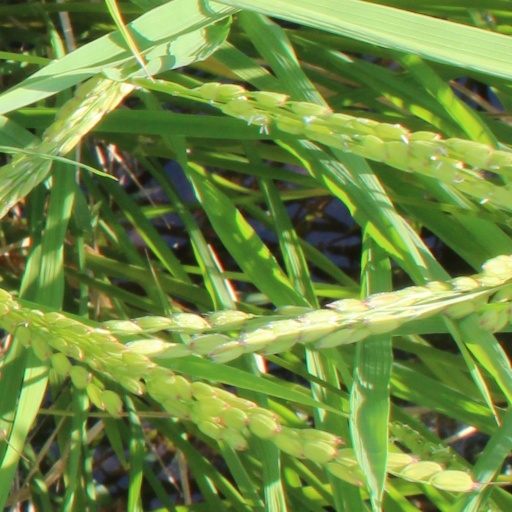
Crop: rice